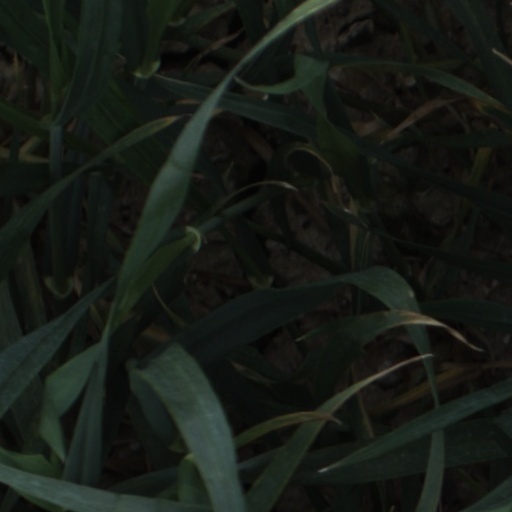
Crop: wheat